Anna Maria Garthwaite

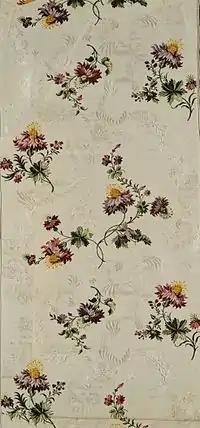
Meandering floral vines design attributed to Garthwaite, ca 1740.

Garthwaite's work is closely associated with the mid-18th century fashion for flowered woven silks in the Roccoco style, with its new emphasis on asymmetrical structures and sinuous "C"- and "S"-curves. She adapted the "points rentrés" technique developed by the French silk designer Jean Revel in the 1730s for representing near-three-dimensional floral patterns through careful shading, and her designs included large-scale damasks as well as floral brocades. From 1742–43, Garthwaite's work—and English silk design in general—diverged from French styles, favouring clusters of smaller naturalistic flowers in bright colours scattered across a (usually) pale ground. The taste for vividly realistic florals reflects the advances in botanical illustration in Britain at this time, and can be contrasted with French silks of the period which show stylised flowers and more harmonious, if unrealistic, colourations.